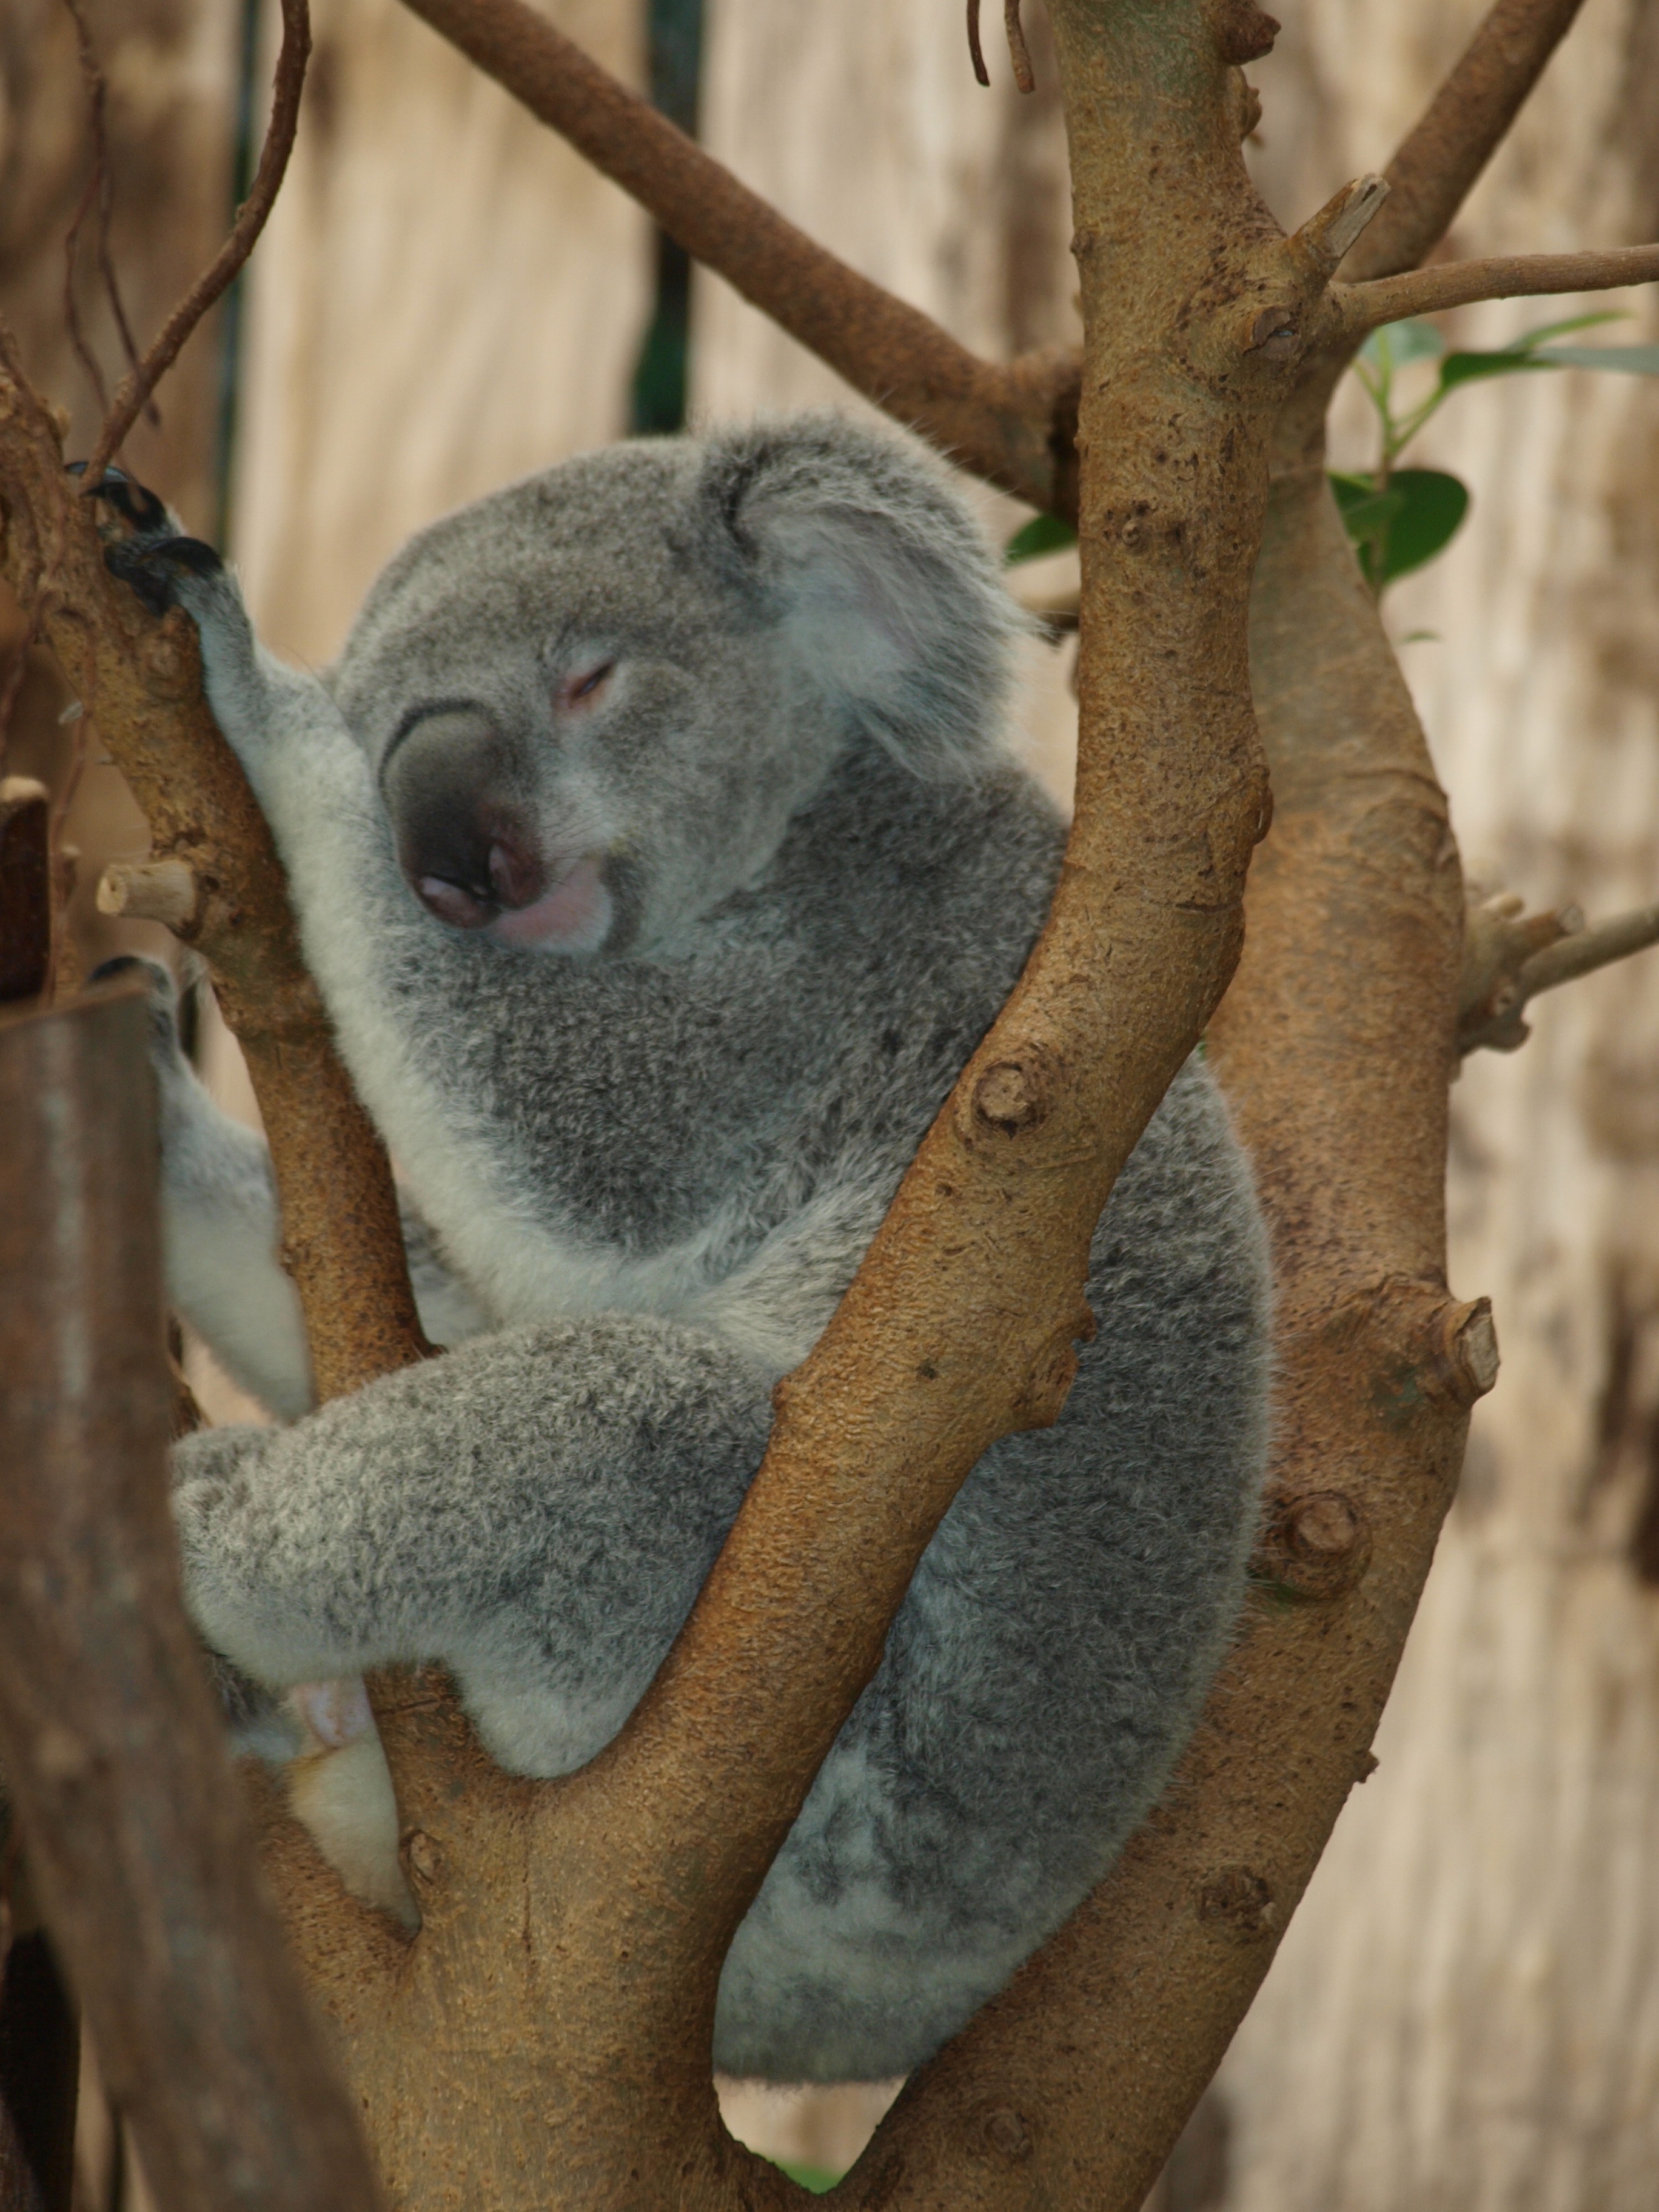
branch, cute, bear, wildlife, zoo, mammal, fauna, teddy bear, vertebrate, koala, marsupial, koala bear